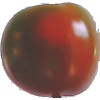
Label: Tomato Maroon 1